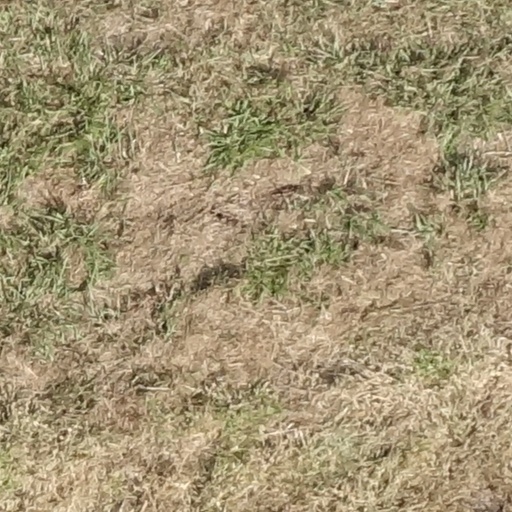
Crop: sorghum